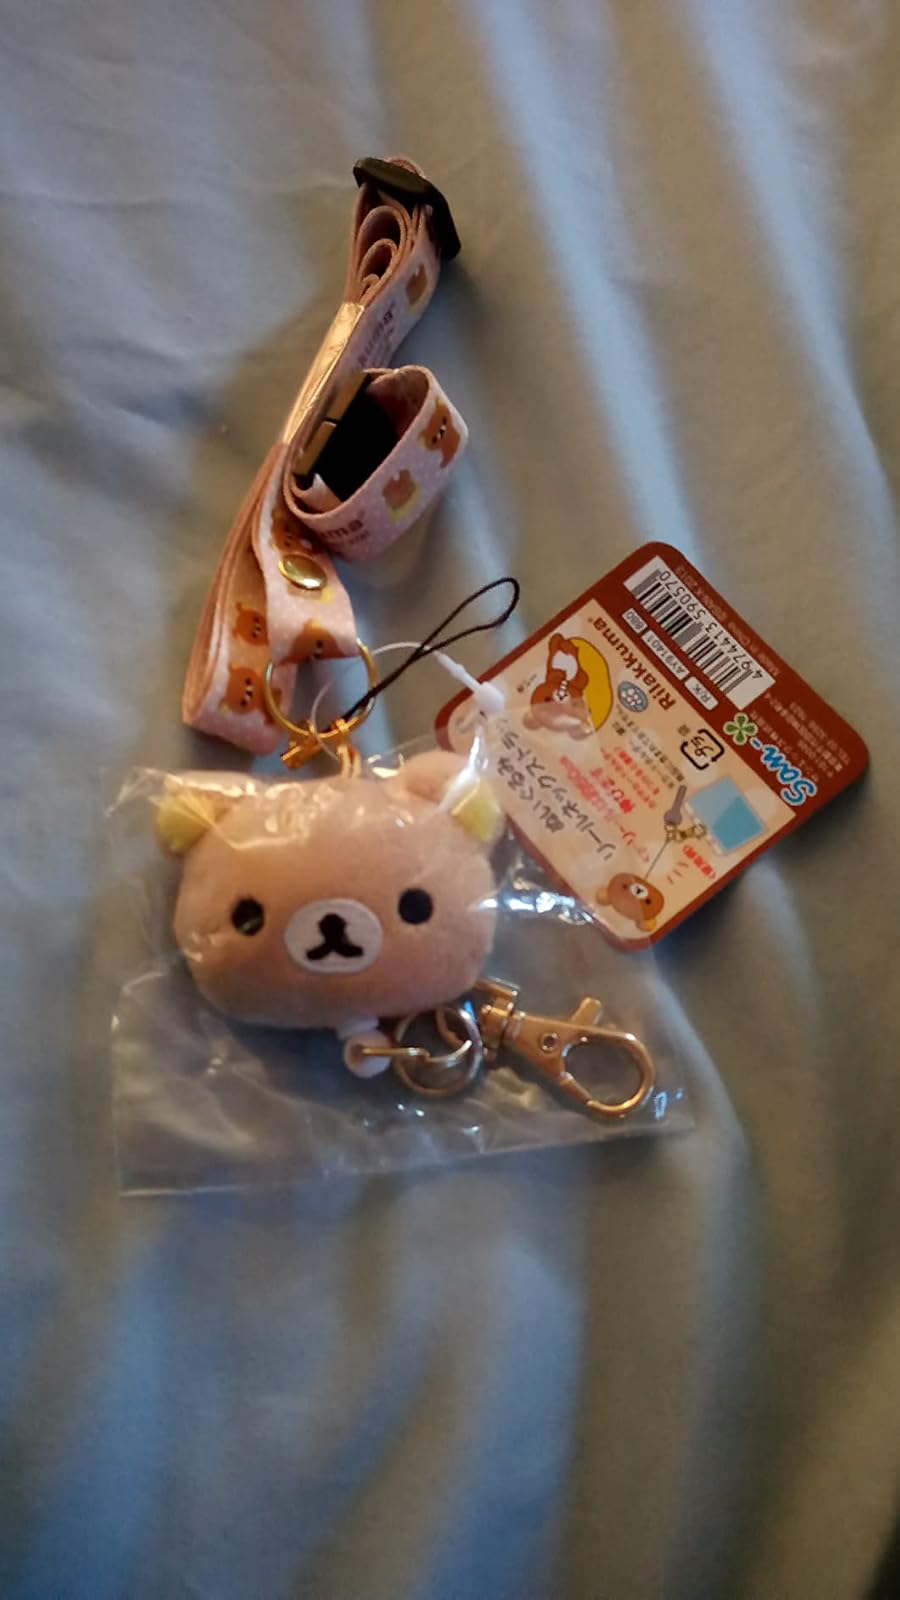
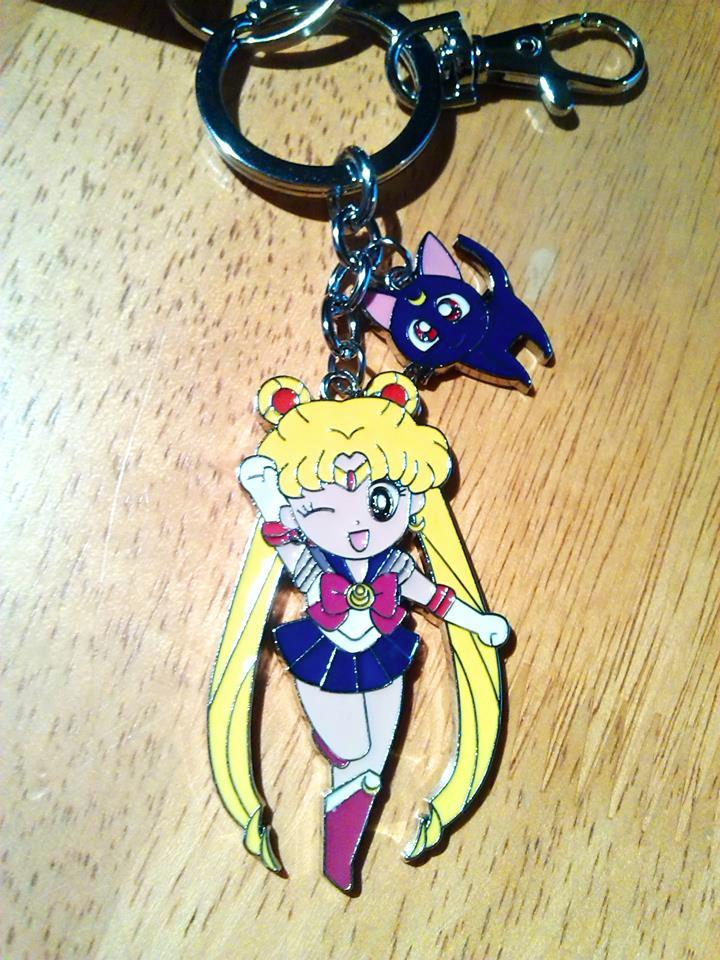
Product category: accessories_keychain
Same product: no